Gary Holt (musician)

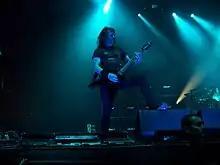
Slayer and Megadeth, European Carnage Tour 2011

After guitarist Tim Agnello left Exodus in 1981, Holt joined the band and has been the main songwriter and the most senior member of the group ever since. Following Kirk Hammett's 1983 departure from Exodus to join Metallica, Holt kept the band going and for many years, he and Rick Hunolt were referred to as the Exodus' "H-Team" guitar players. Holt is the only member of Exodus who has played on every album.